Four Shades of Brown

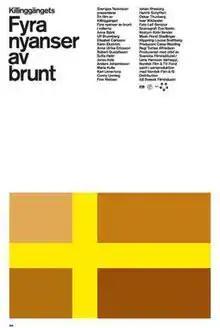
Theatrical release poster

Four Shades of Brown is a 2004 Swedish film written by the comedy group Killinggänget and directed by their member Tomas Alfredson. The film stars Robert Gustafsson, Johan Rheborg, Henrik Schyffert, Jonas Inde, Maria Kulle and Ulf Brunnberg. The film consists of four interwoven stories about life tragedies, each related to fatherhood as the common theme. It was produced by Sveriges Television.